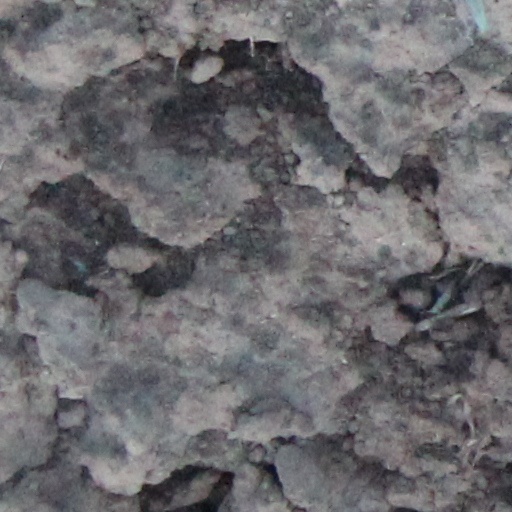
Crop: wheat